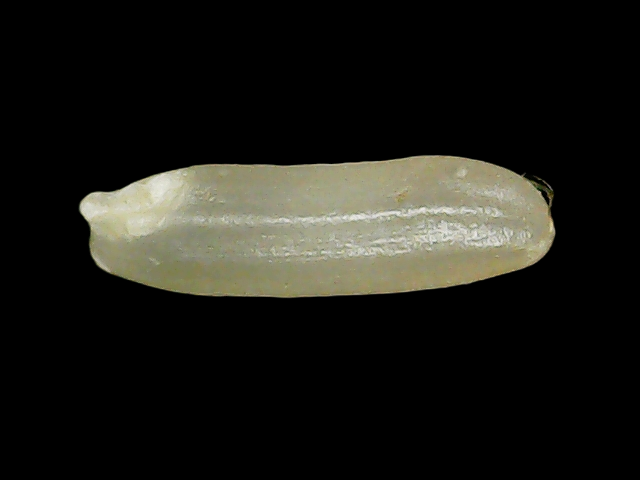
Rice variety: Binadhan21